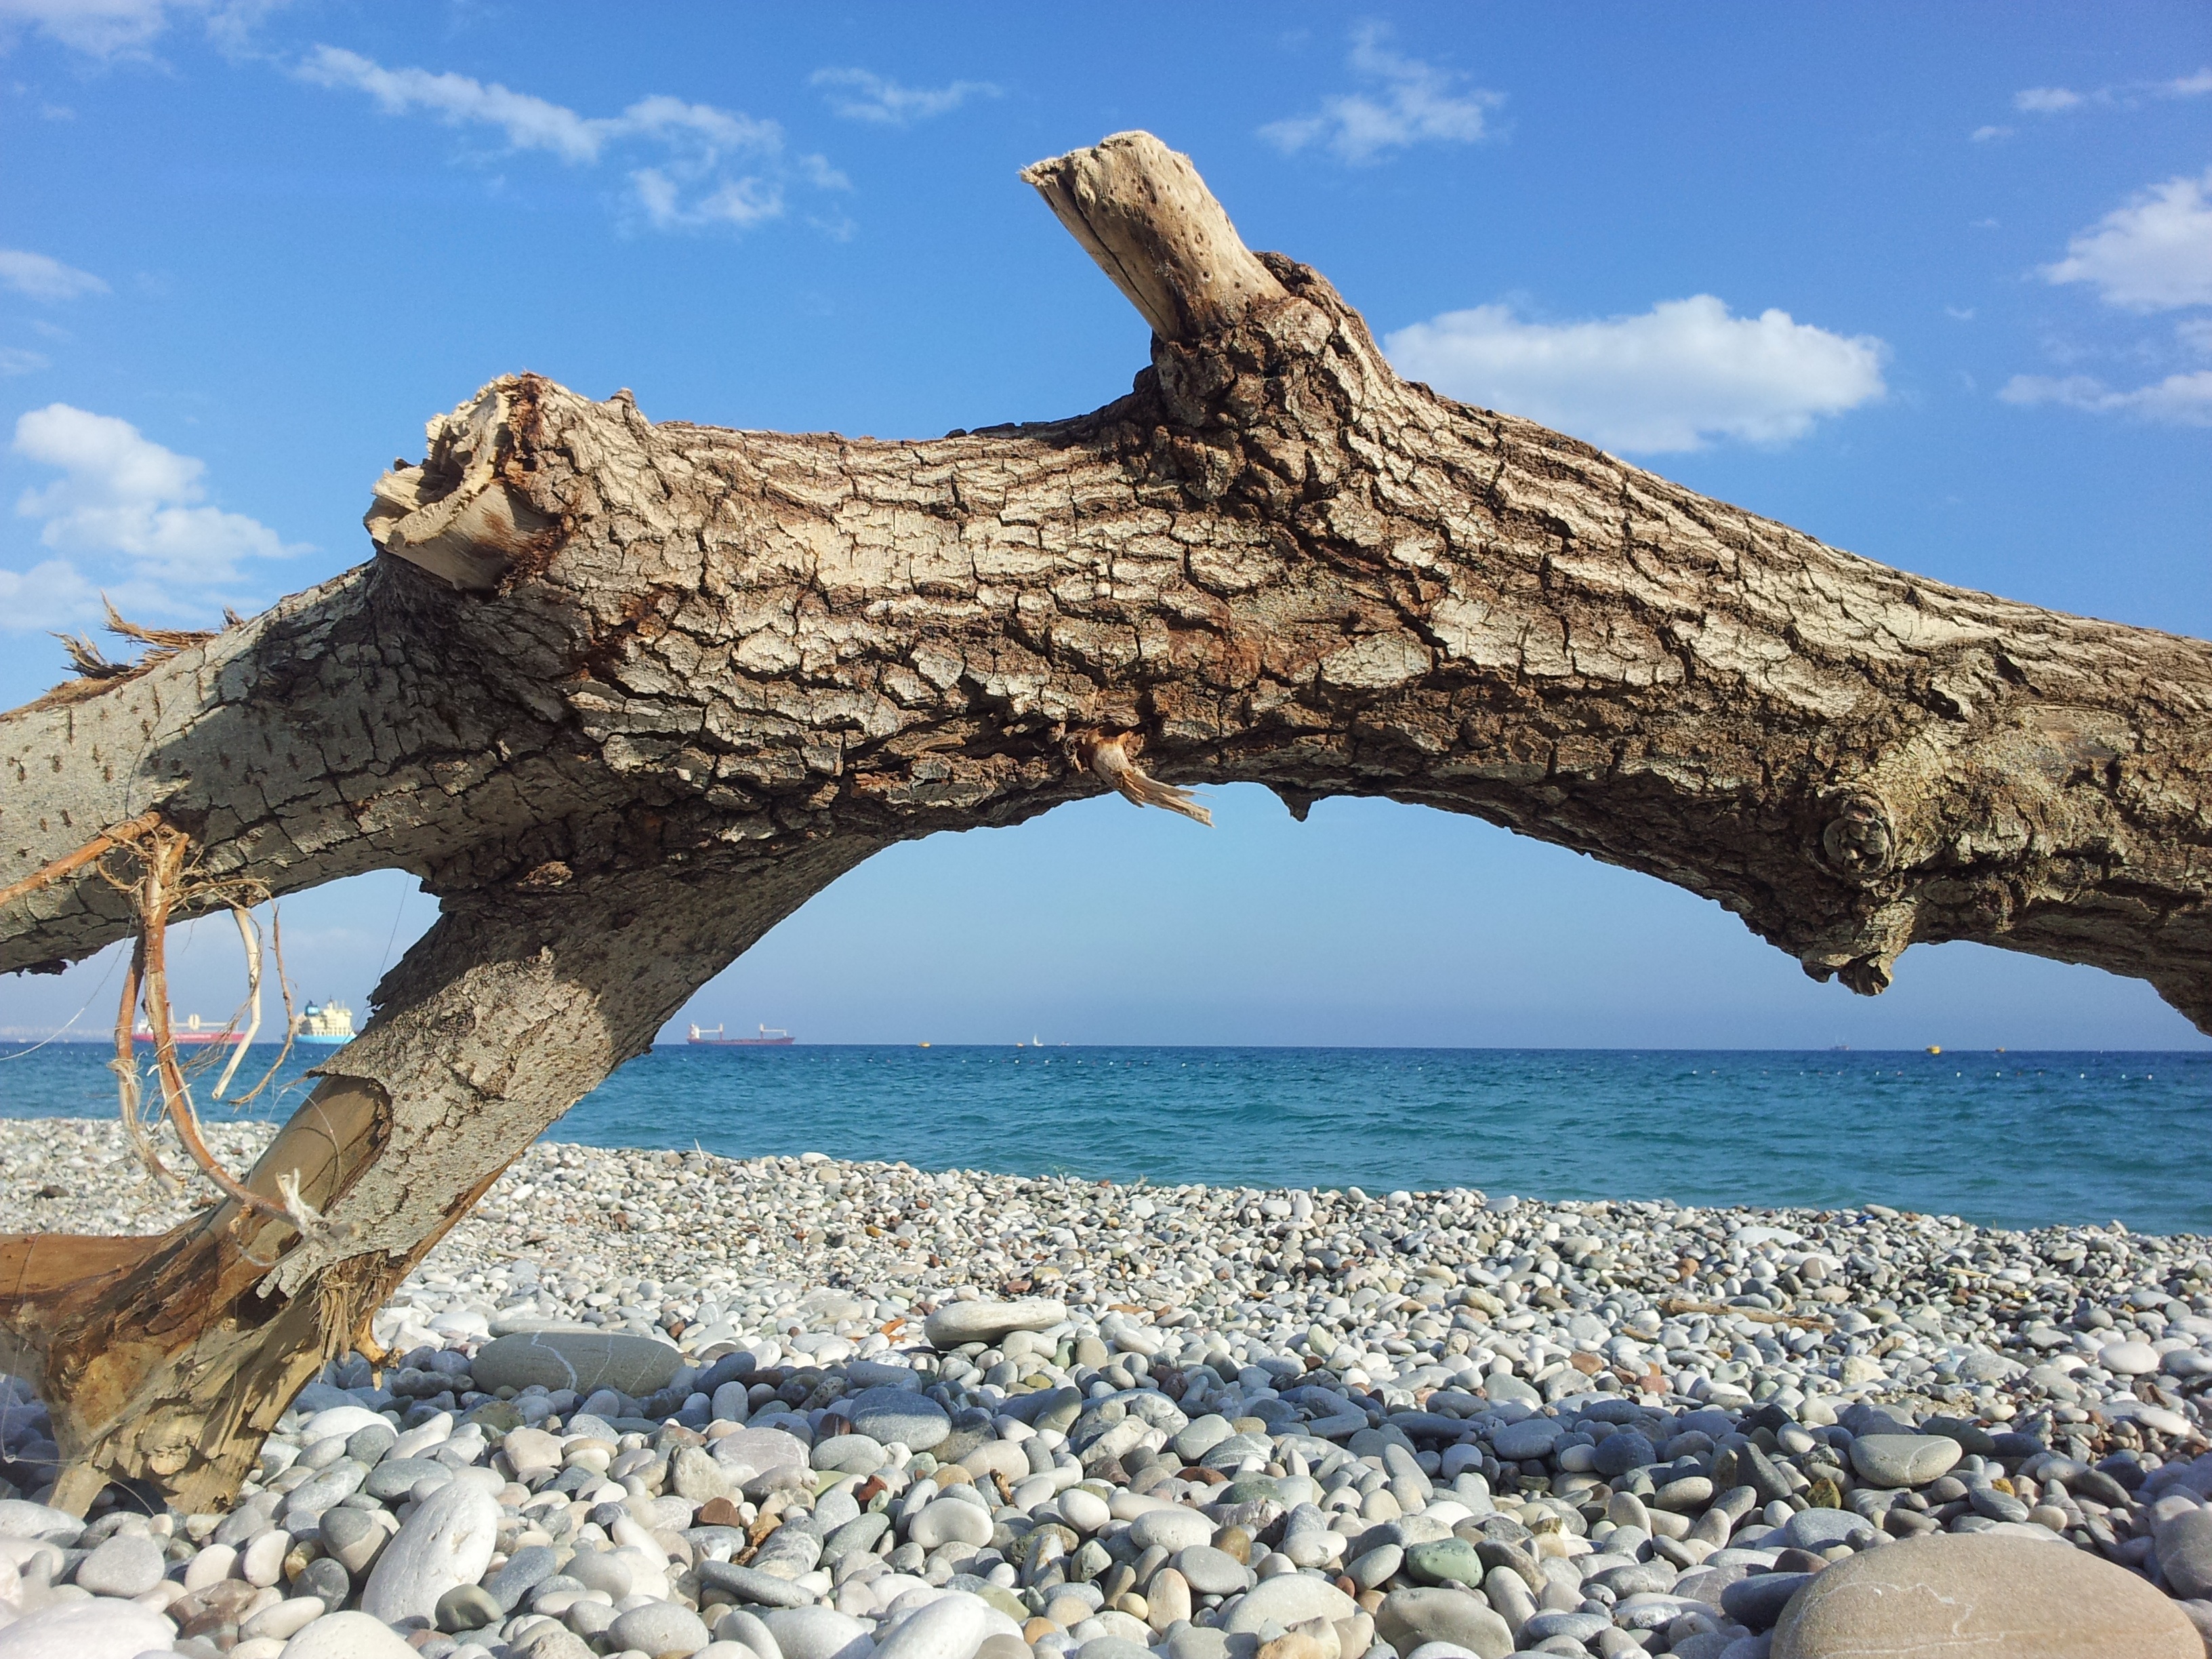
beach, driftwood, sea, coast, tree, rock, wood, shore, formation, log, pebble, blue, terrain, material, geology, cape, pebble beach, natural arch, woody plant